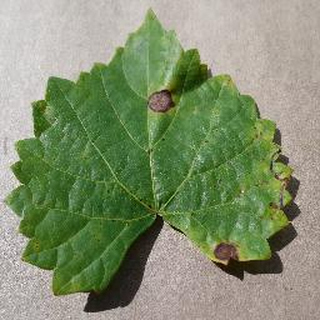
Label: grape_black_rot